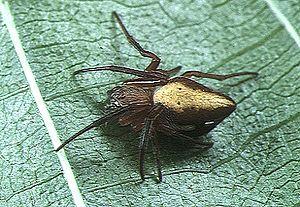
Araneus est un genre d'araignées aranéomorphes de la famille des Araneidae.